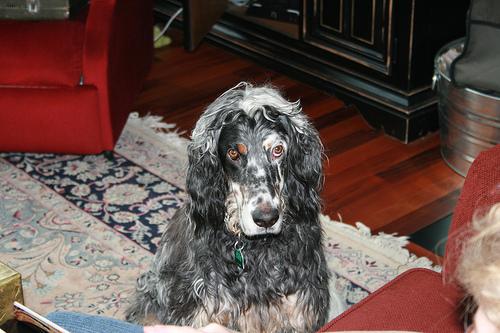
Breed: english setter